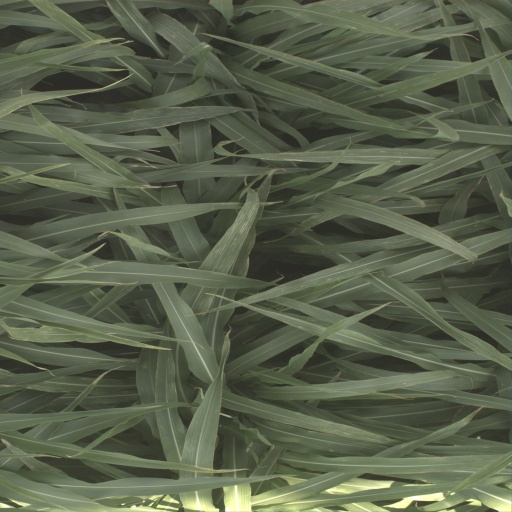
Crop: sorghum